Mack Wilberg

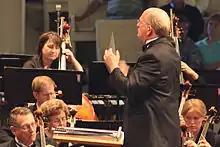
Mack Wilberg conducting on June 22, 2007

Mack J. Wilberg (born February 20, 1955) is an American composer, arranger, pianist, conductor, and choral clinician who has been the music director of the Tabernacle Choir at Temple Square (formerly known as the Mormon Tabernacle Choir) since 2008. He was a professor of music at Brigham Young University (BYU) from 1984 to 1999.